Governor of Ordu

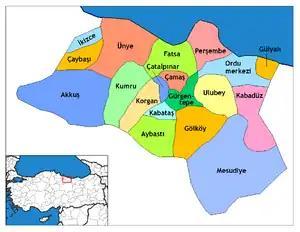
Map of the Province of Ordu, showing the provincial districts.

The Governor of Ordu (Turkish: "Ordu Valiliği") is the bureaucratic state official responsible for both national government and state affairs in the Province of Ordu. Similar to the Governors of the 80 other Provinces of Turkey, the Governor of Ordu is appointed by the Government of Turkey and is responsible for the implementation of government legislation within Ordu. The Governor is also the most senior commander of both the Ordu provincial police force and the Ordu Gendarmerie.